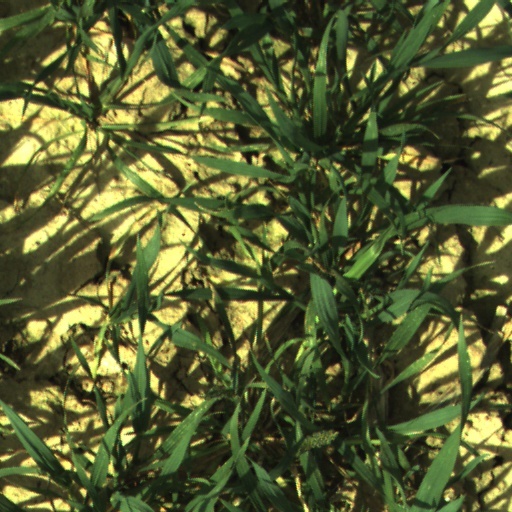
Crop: wheat